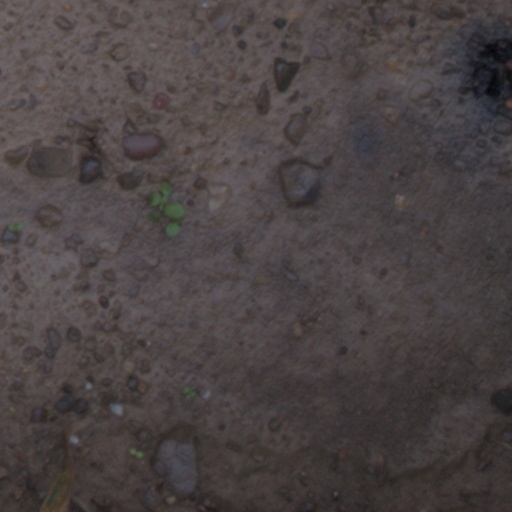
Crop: wheat